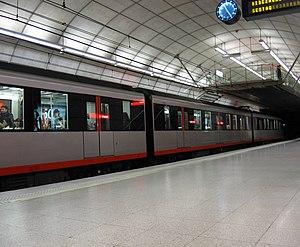
Cet article contient l'ensemble des stations du métro de Bilbao, ville située dans le Pays basque, province de la Biscaye. Ce réseau s'articule sur deux lignes naissant au sud du Grand Bilbao qui forment un tronçon commun jusqu'à la station San Inazio. Après cette station, les lignes se séparent et desservent chacune une rive du Nervion.